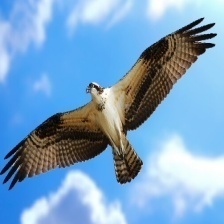
Species: OSPREY
Scientific name: PANDION HALIAETUS